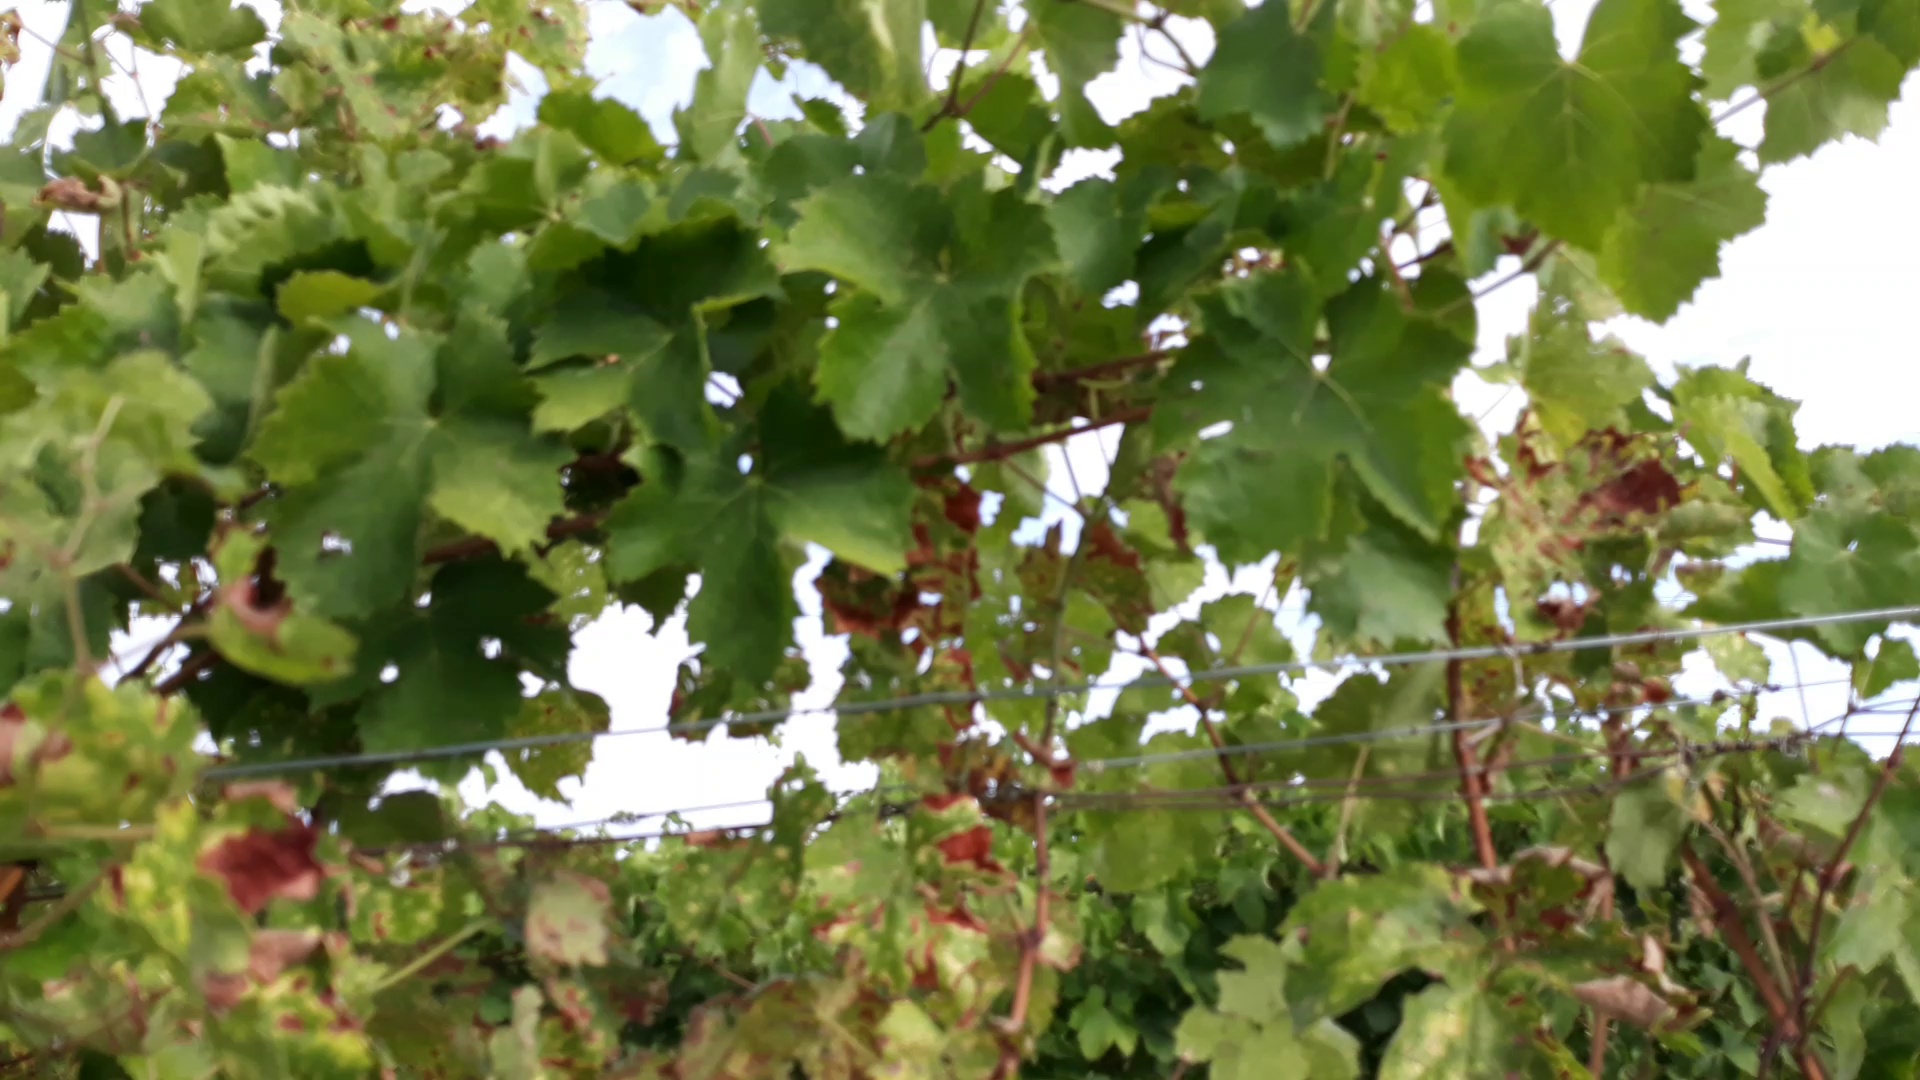
Label: esca